Leif Segerstam

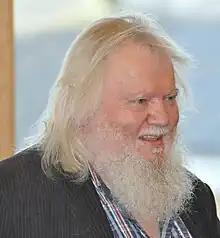
Segerstam at Turku Main Library, in 2011

Most of his symphonies last for about 20 minutes, are formed of a single movement and can be performed without a conductor. His 37th symphony, for example, at its premiere featured Segerstam at the piano, leading the orchestra "in a relatively free form". This is partially inspired by Sibelius' Seventh symphony. More than a hundred of Segerstam's symphonies have been performed.